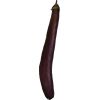
Label: Eggplant long 1